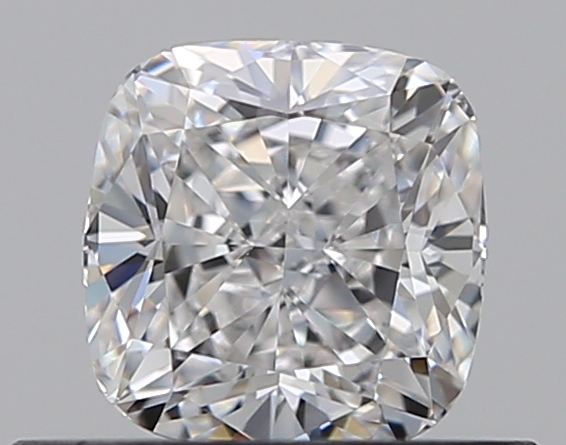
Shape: cushion
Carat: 0.53
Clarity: VS1
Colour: E
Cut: EX
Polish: EX
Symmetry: VG
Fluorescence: N
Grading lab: GIA
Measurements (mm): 4.61 x 4.5 x 3.06